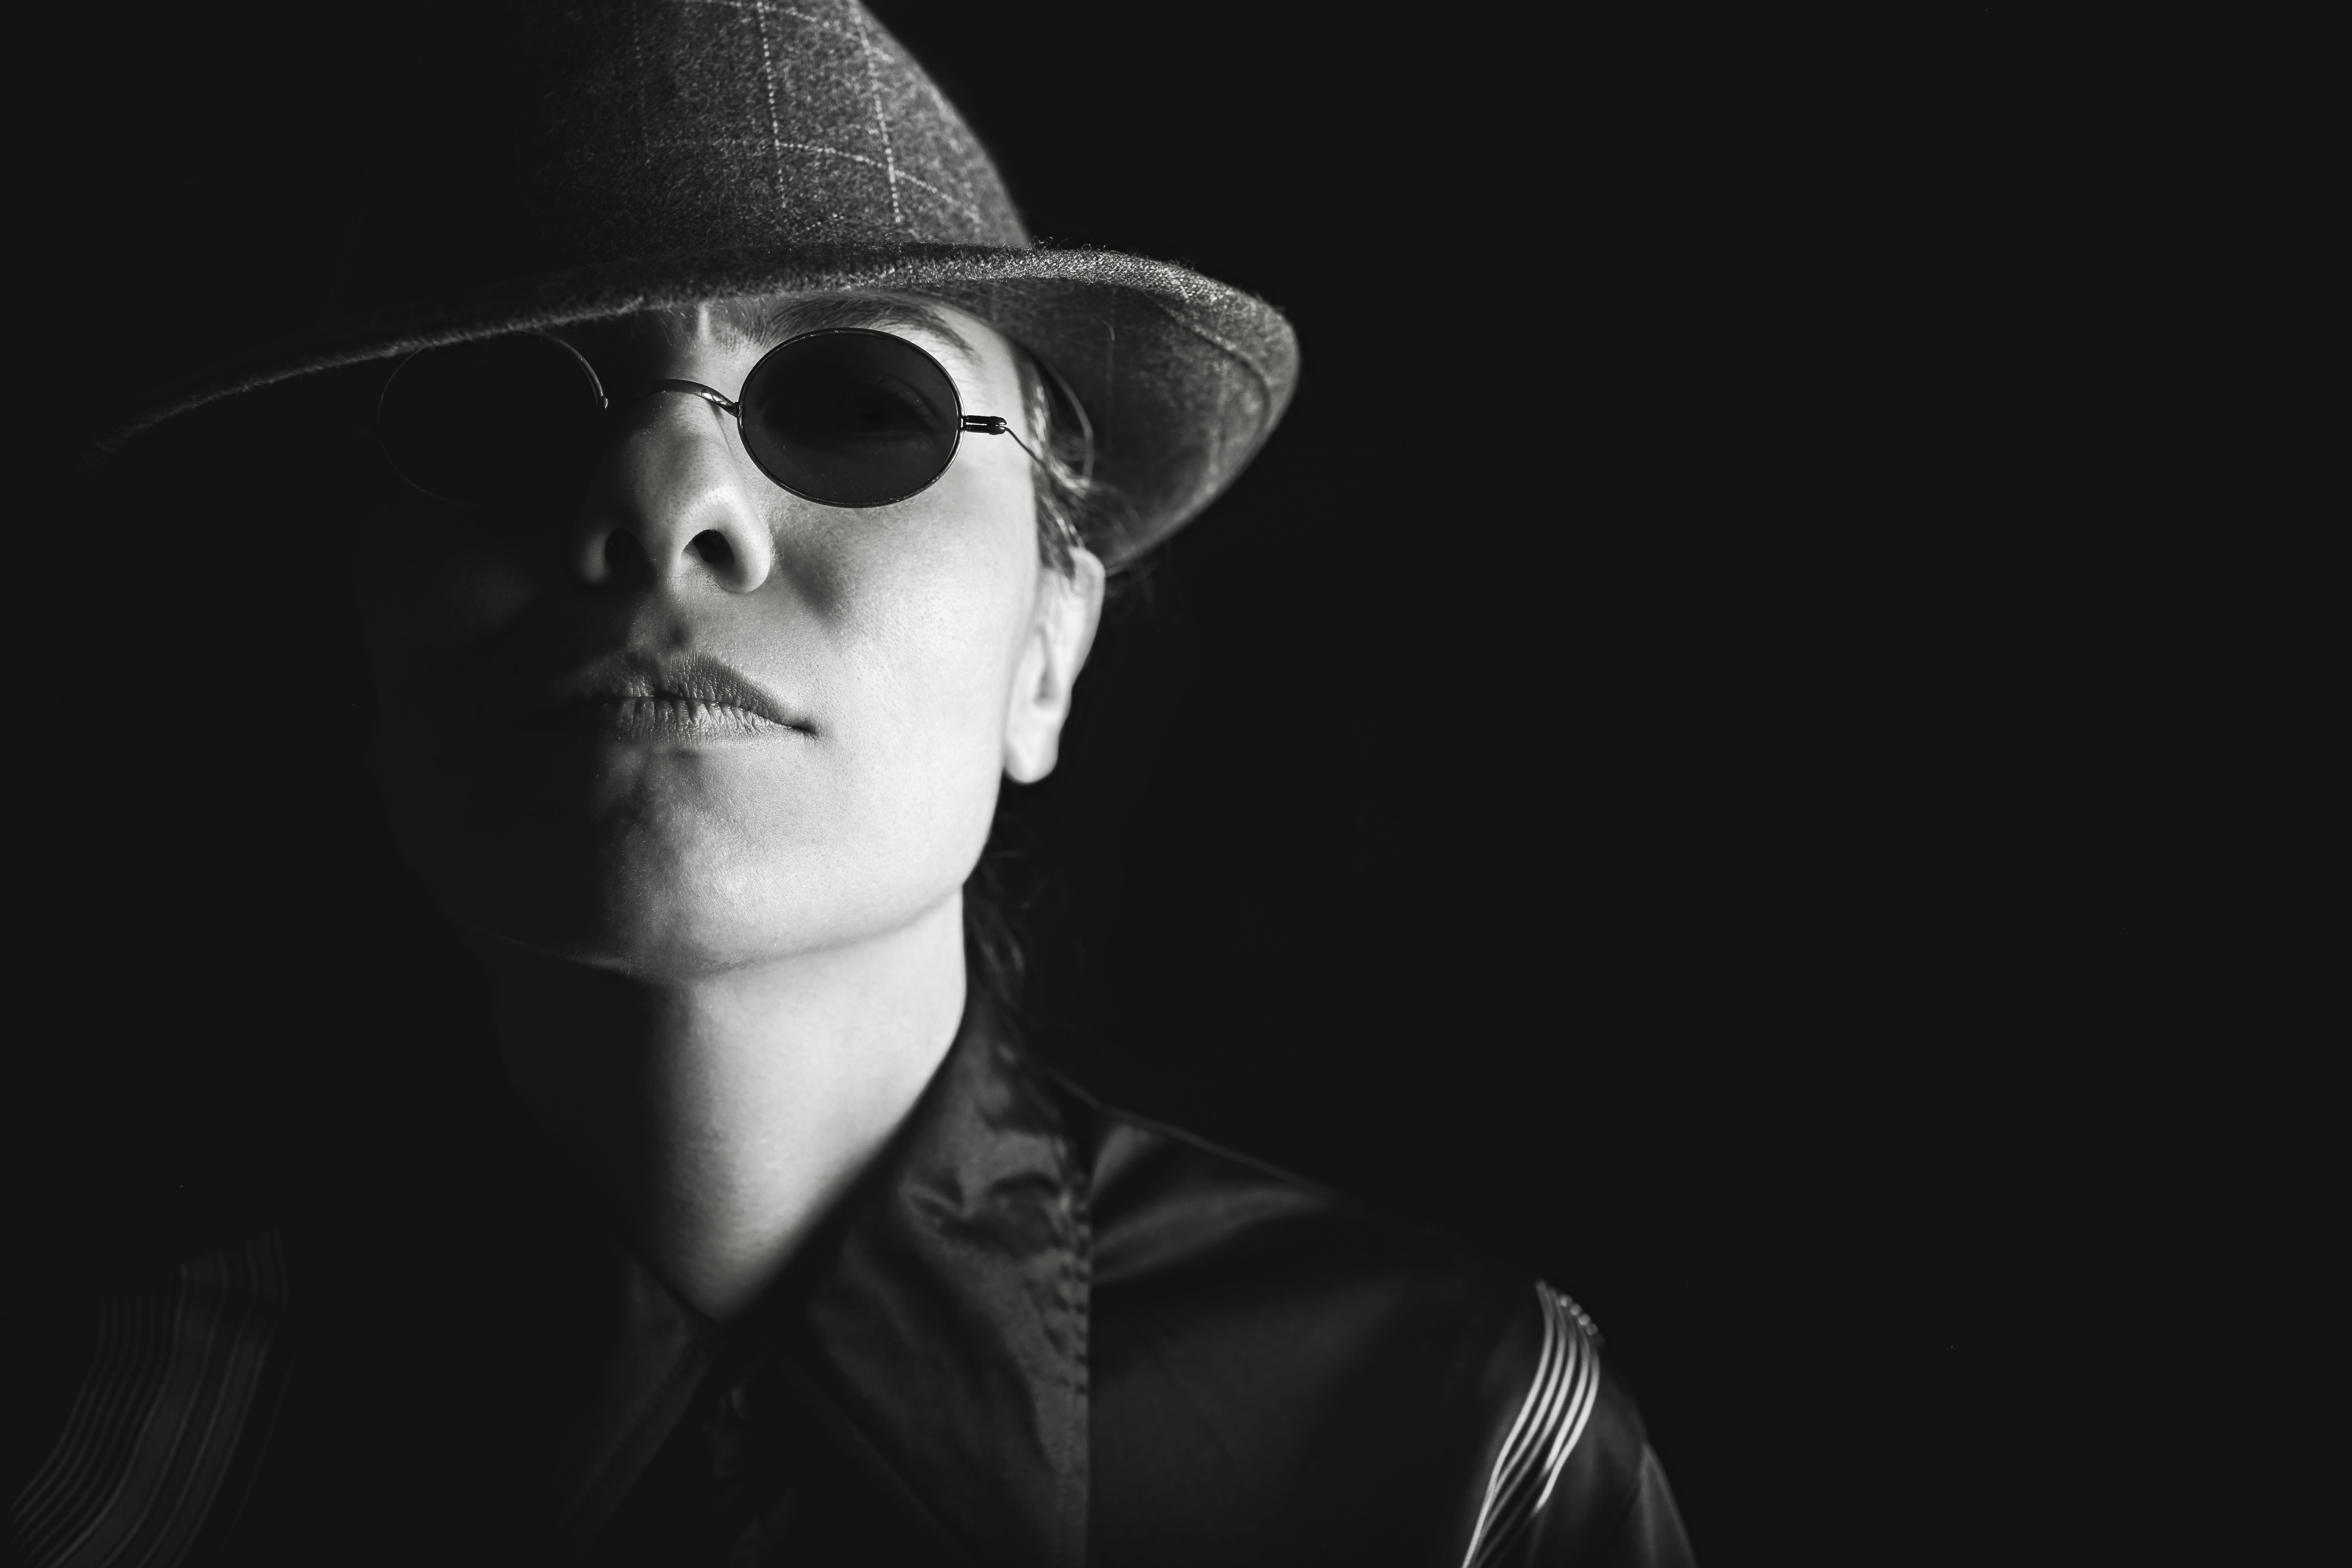
man, person, black and white, people, white, photography, dark, guy, female, portrait, young, human, hat, contrast, darkness, professional, clothing, black, monochrome, security, surveillance, face, criminal, american, gentleman, sunglasses, glasses, danger, eyewear, spy, uniform, dramatic, crime, character, protection, attitude, guard, attractive, gang, officer, adult, businessman, dangerous, fedora, forces, thief, characters, authority, tough, detective, protective, gangster, per, monochrome photography, portrait photography, film noir, fashion accessory, vision care, toughness